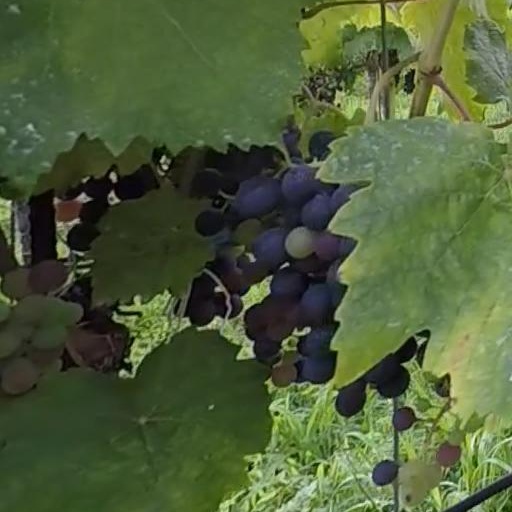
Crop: grape